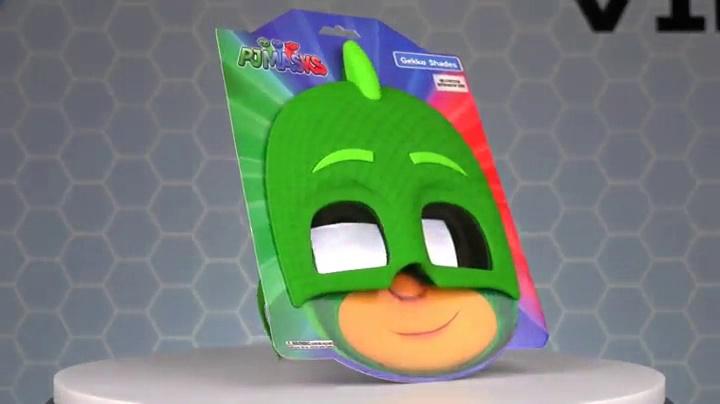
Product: Sun-Staches Costume Sunglasses Incredibles Edna Mode Glasses Party Favors UV400
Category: Toys & Games | Party Supplies | Party Favors
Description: All Sun-Staches Sunglasses provide 100% UV400 protection and impact resistant lenses because we care.
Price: $9.99
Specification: ProductDimensions:9x1x7inches|ItemWeight:1.44ounces|ShippingWeight:1.44ounces(Viewshippingratesandpolicies)|ASIN:B07GFV5MH5|Itemmodelnumber:SG3298|Manufacturerrecommendedage:3months-8years